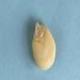
Maize quality: Good